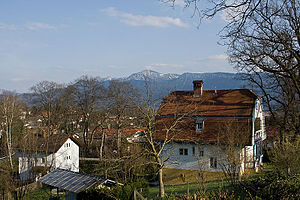
Murnau am Staffelsee
Münterhaus i Murnau, hvor malerinden Gabriele Münter levede i perioder. I baggrunden bjerget Heimgarten
Murnau am Staffelsee er en købstad i Landkreis Garmisch-Partenkirchen i Regierungsbezirk Oberbayern i den tyske delstat Bayern.